Land lab

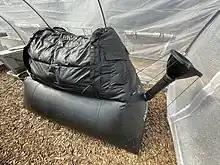
A methane digester intakes food waste, water, manure and other biomass. Methanogens in the water then consume nutrients in the organic slurry, and methane gas is released. The methane gas is captured, stored and pressurized, and then is used to power a gas stove for cooking. Liquid fertilizer is produced as a byproduct of this process. This is a fantastic example of sustainable, local energy.

Land labs help to form an ecosystem well suited for long-term project-based learning. Students, teachers, and community members can participate in multi-disciplinary activities ranging from land restoration, animal husbandry, gardening, weather analysis to outdoor art studies.